Solar da Marquesa de Santos

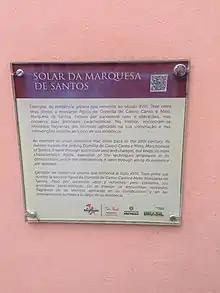
Manor house information sign

When she returned from Rio de Janeiro and after the end of her relationship with Pedro I, Domitilla de Castro acquired from the Brigadier's heiress house number 3 at do Carmo Street, for eleven contos and four hundred thousand réis, and made several changes in the building during the time she owned it, between 1834 and 1867. Because of the famous parties, soirees, and balls held by the Marchioness, the residence came to be called Palacete do Carmo ("Carmo Palace"), and became known as one of the most aristocratic properties in São Paulo. With the death of Maria Domitilla in 1867, the property ownership passed to her son, Commander Felício Pinto de Mendonça e Castro.